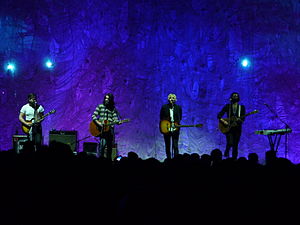
Kassidy
Kassidy er et pop/rock-band fra Skotland, Storbritannien.